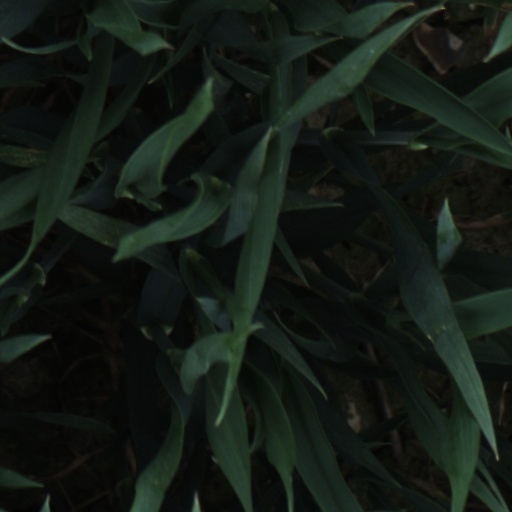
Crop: wheat